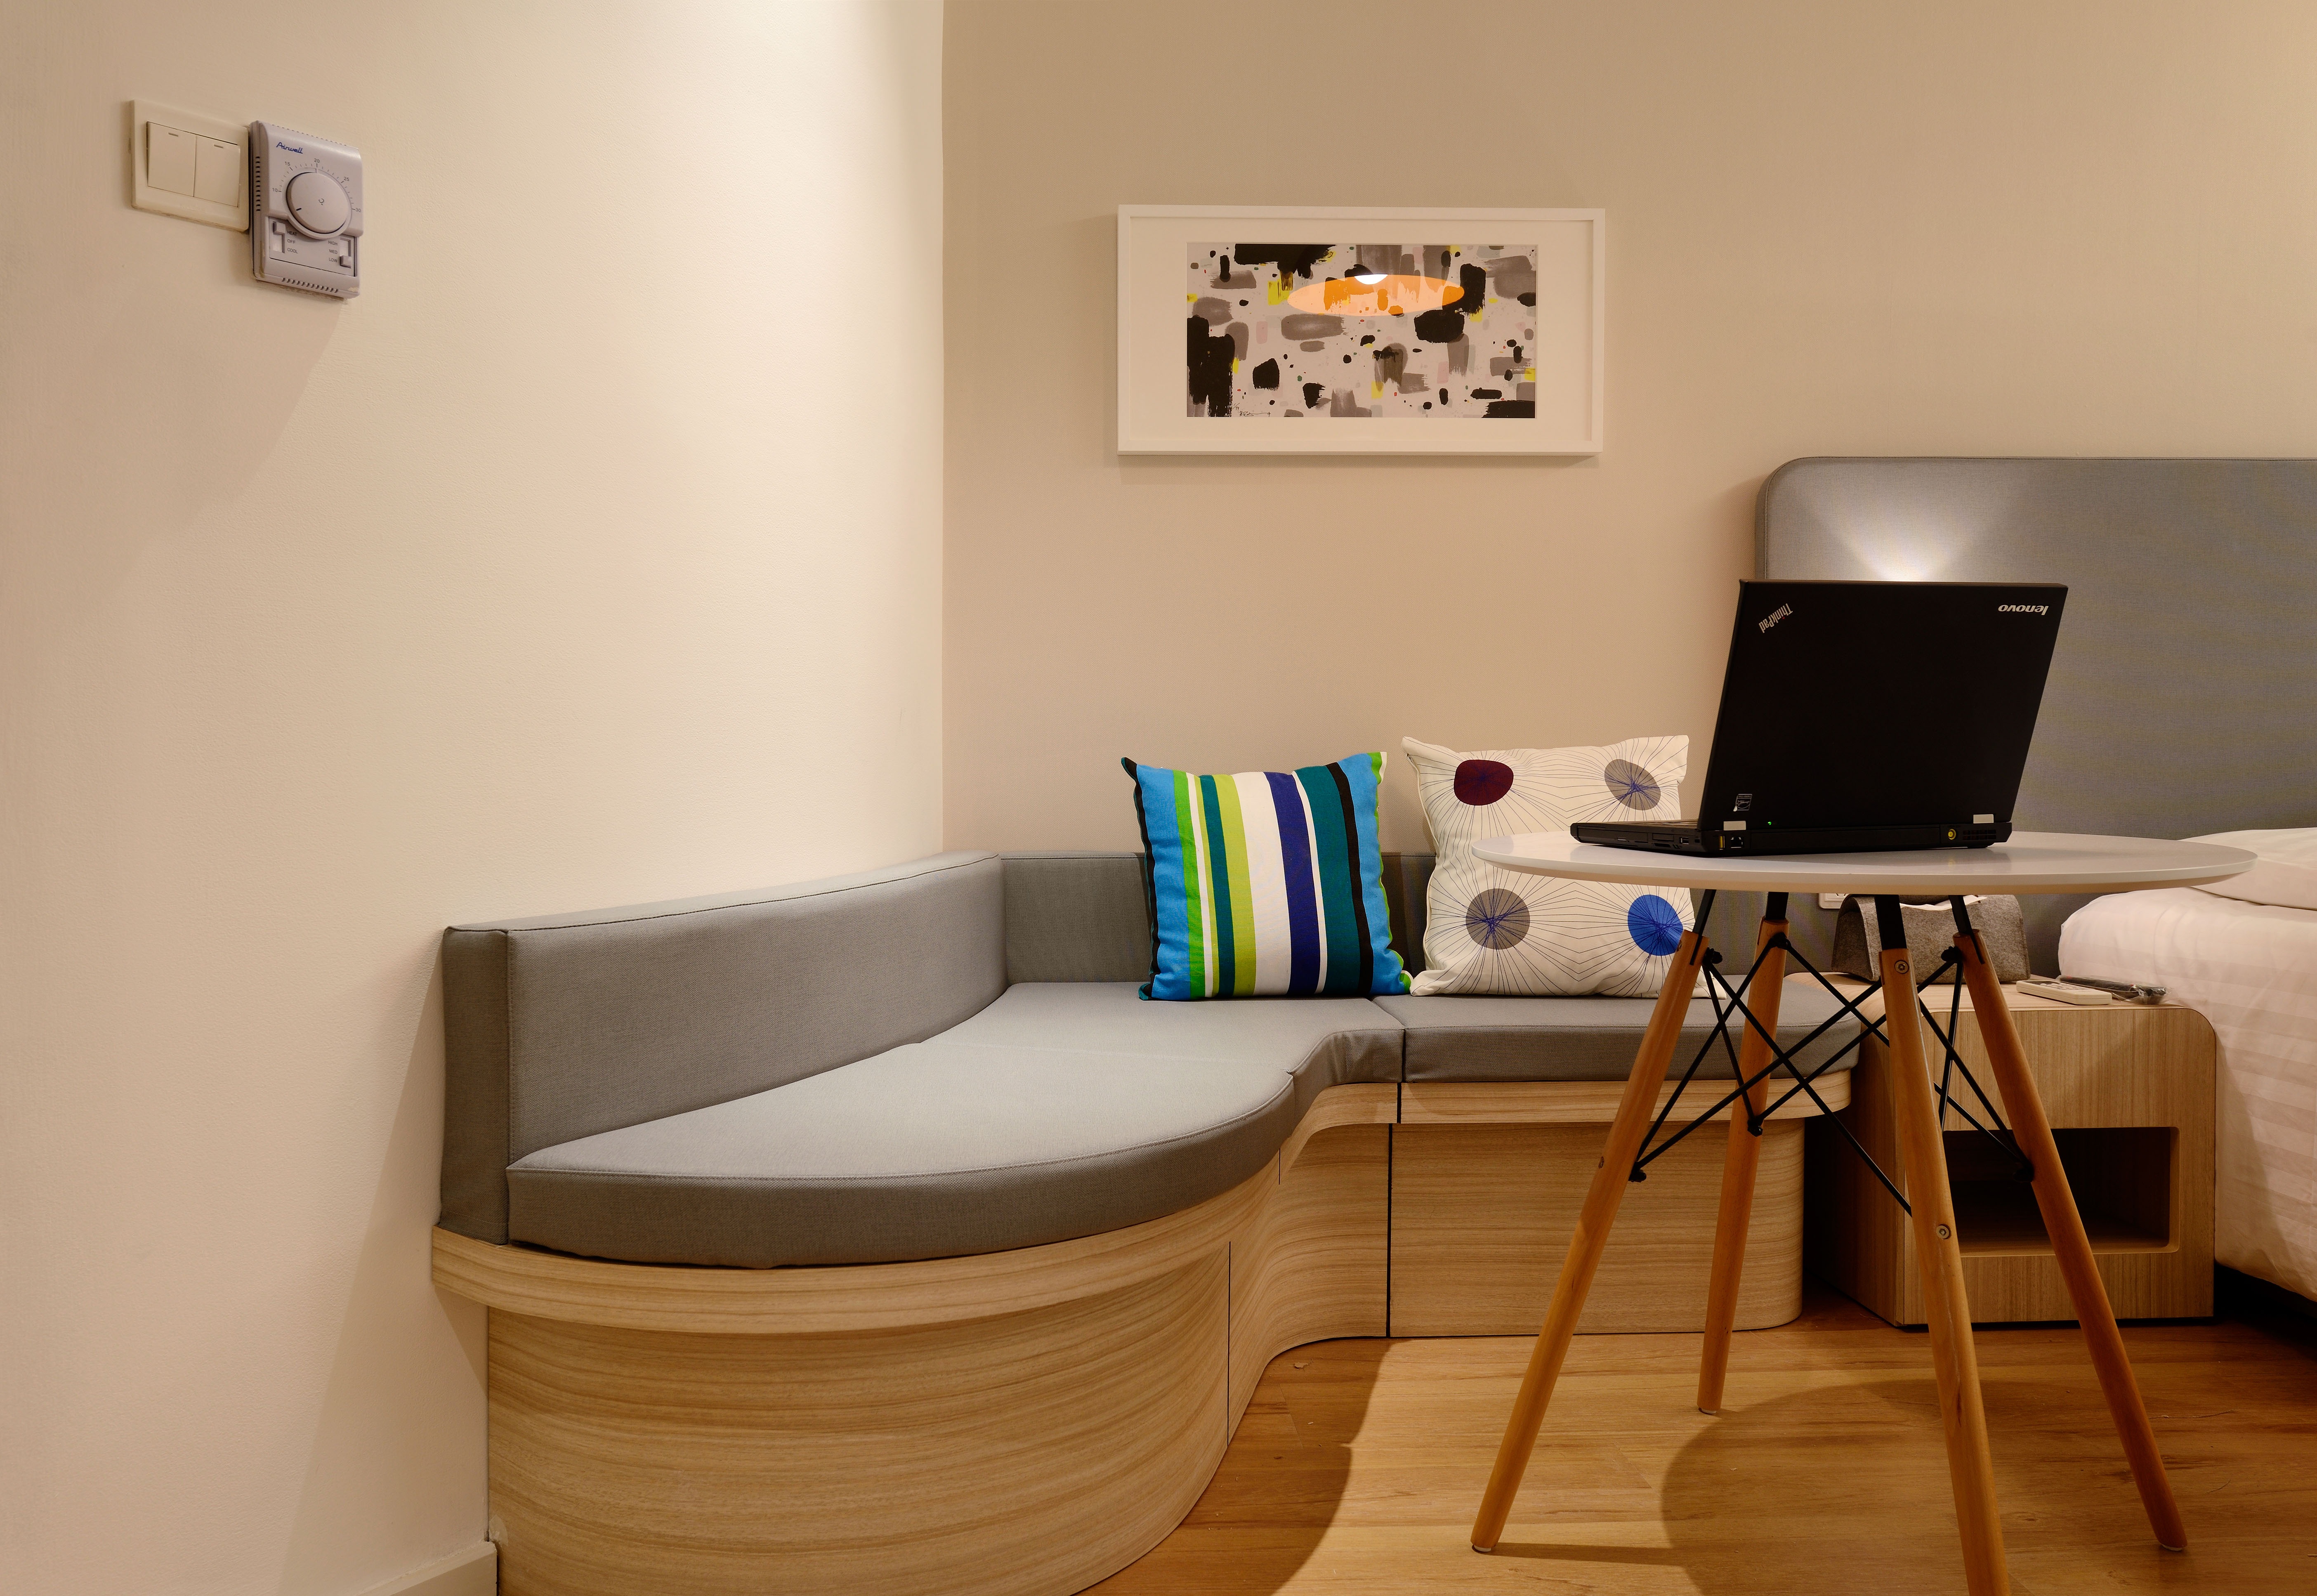
floor, home, cottage, property, living room, furniture, room, apartment, interior design, hotel, new, suite, guest room